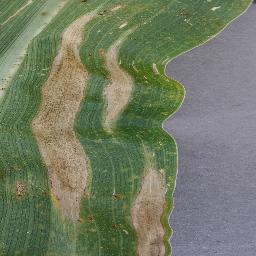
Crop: corn
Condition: (maize)_northern_blight